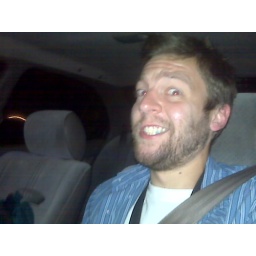
Me makin faces in the car lol i think its bed time